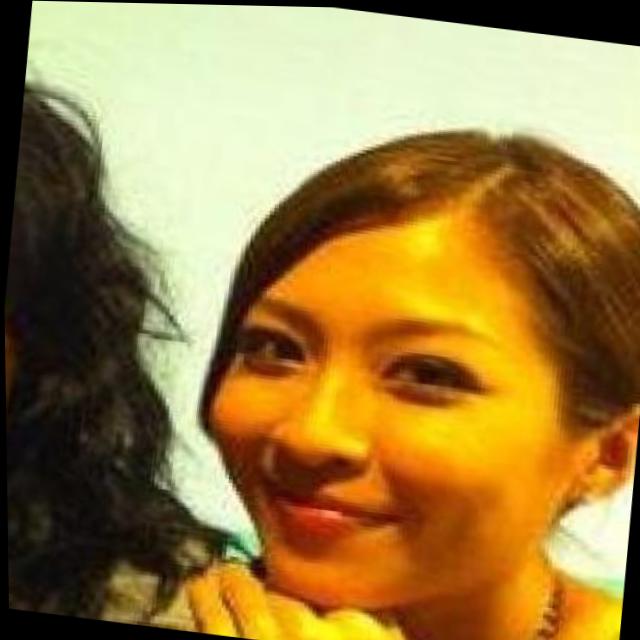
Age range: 21-44